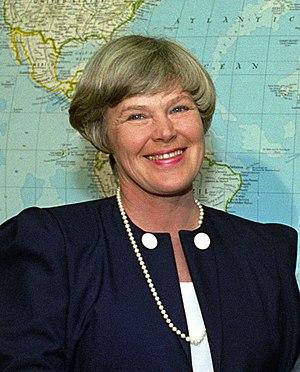
Märta Elisabeth Rehn, née Carlberg le 6 avril 1935 à Helsinki, est une femme politique finlandaise. Députée du Parti populaire suédois de Finlande de 1979 à 1995, elle est la première femme finlandaise à avoir été ministre de la Défense de 1990 à 1995. Lors l'élection présidentielle finlandaise de 1994, elle obtient 22 % au premier tour et est battue au second tour par Martti Ahtisaari. Elle est à nouveau candidate lors de l'élection présidentielle finlandaise de 2000 mais n'obtient que 7,8 % des voix.
L'élection présidentielle finlandaise de 1994 s'est tenue les 16 janvier 1994 et 6 février 1994 et a vu l'élection de Martti Ahtisaari au poste de président de la Finlande pour un mandat de six ans. Il a battu Elisabeth Rehn, représentante du Parti Populaire Suédois au second tour.